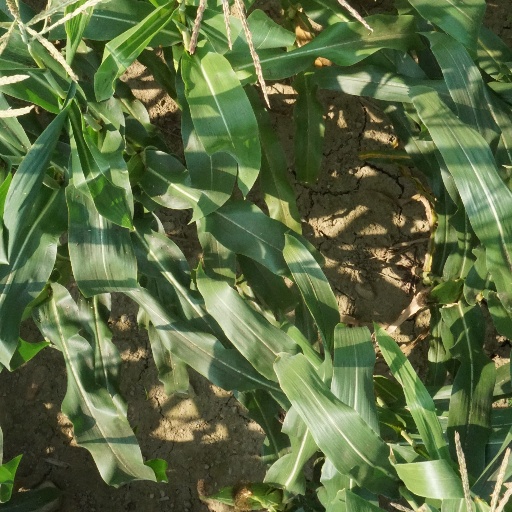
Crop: maize; corn